Yehezkel Streichman

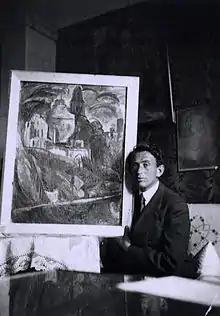
Streichman, after the 1930s

Yehezkel Streichman was born in Kovno, Russian Empire (now Lithuania). He studied at the local gymnasium, was a member of Hashomer Hatza'ir, and emigrated to Palestine in 1924.